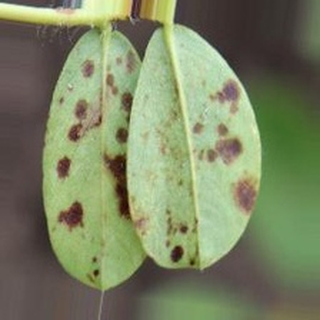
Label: groundnut_rust